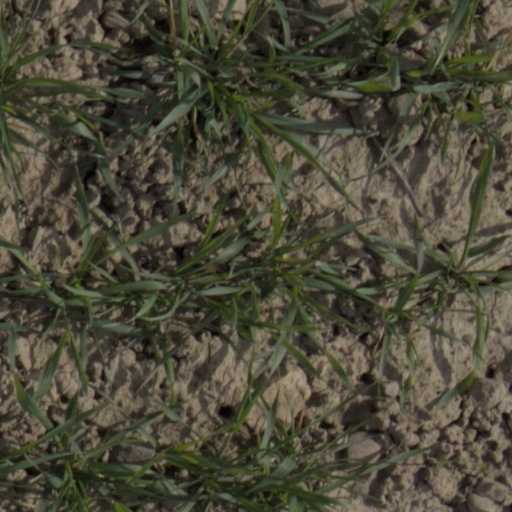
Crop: wheat